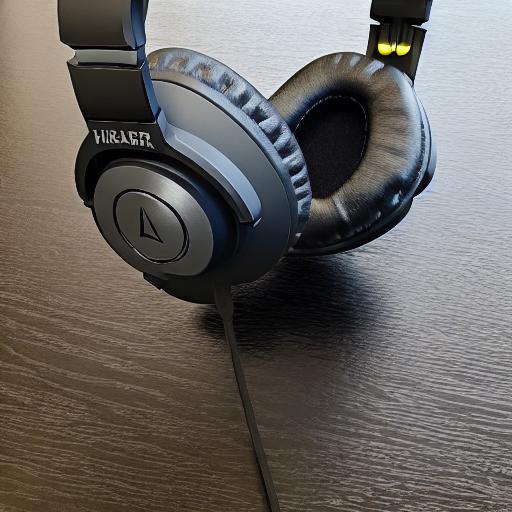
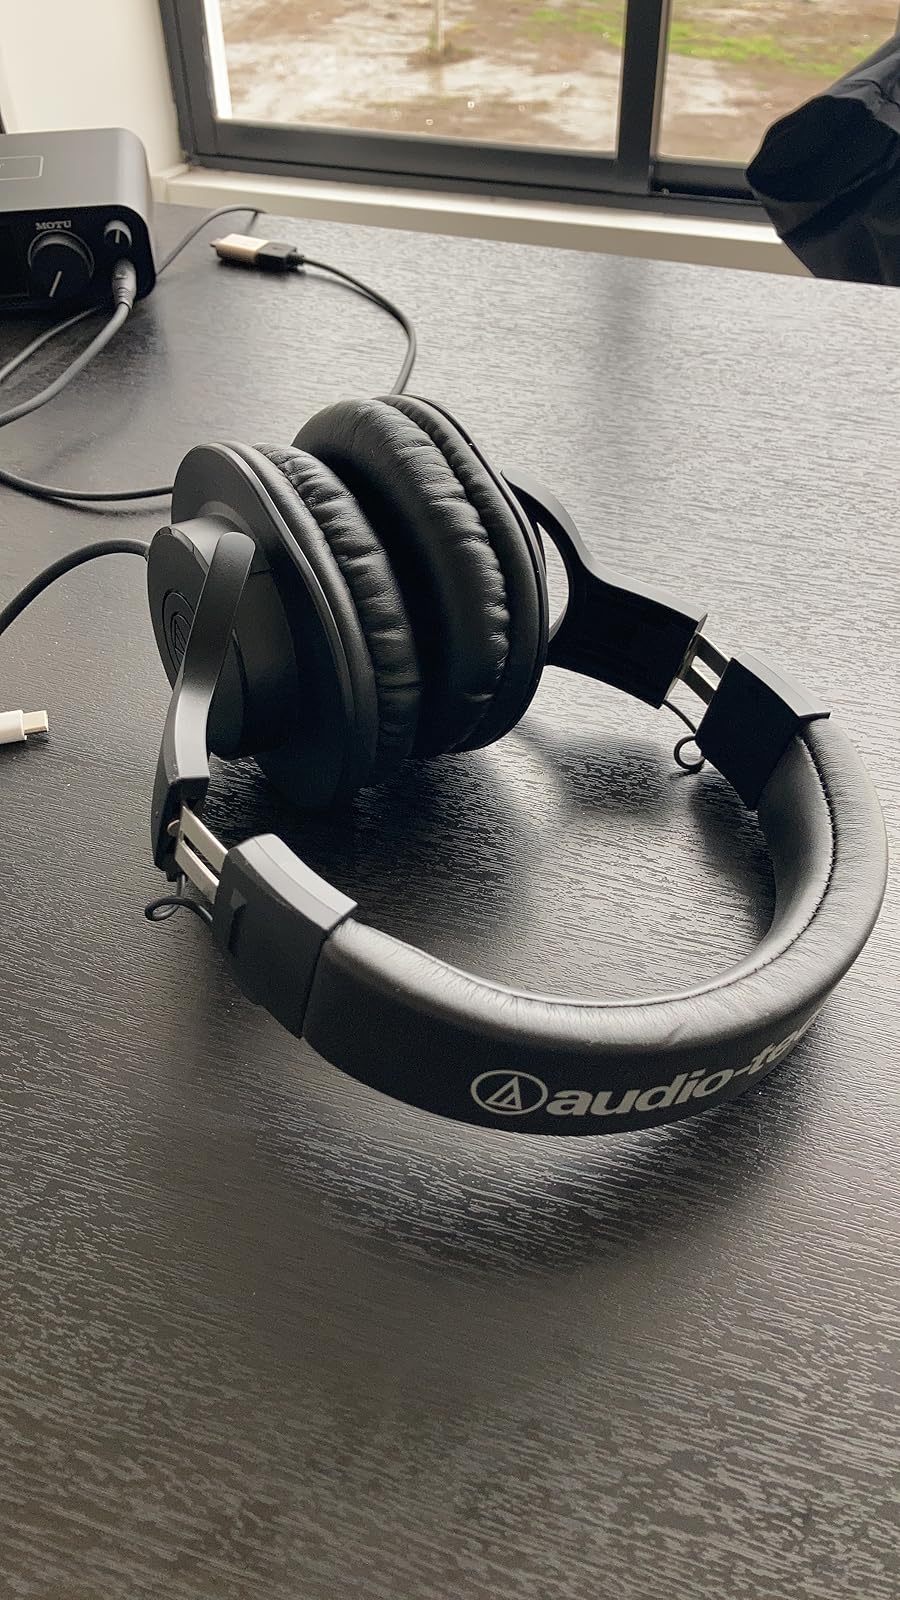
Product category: headphones
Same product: no